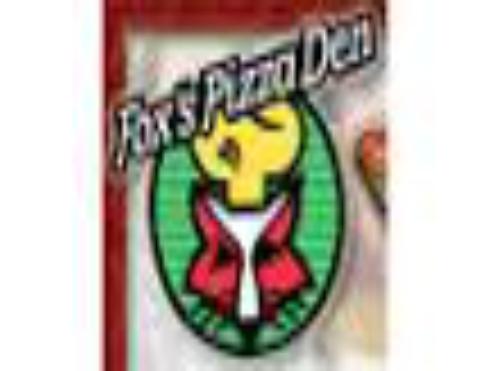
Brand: Fox's Pizza Den
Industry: Food